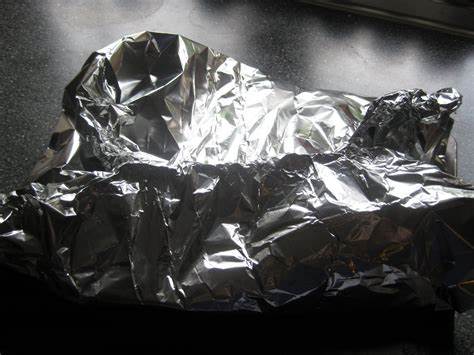
Waste category: metal